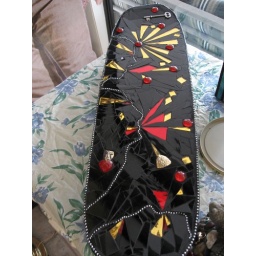
Silhouettes in ball chain. Fill and details in glass, glass gobs and jewelry.